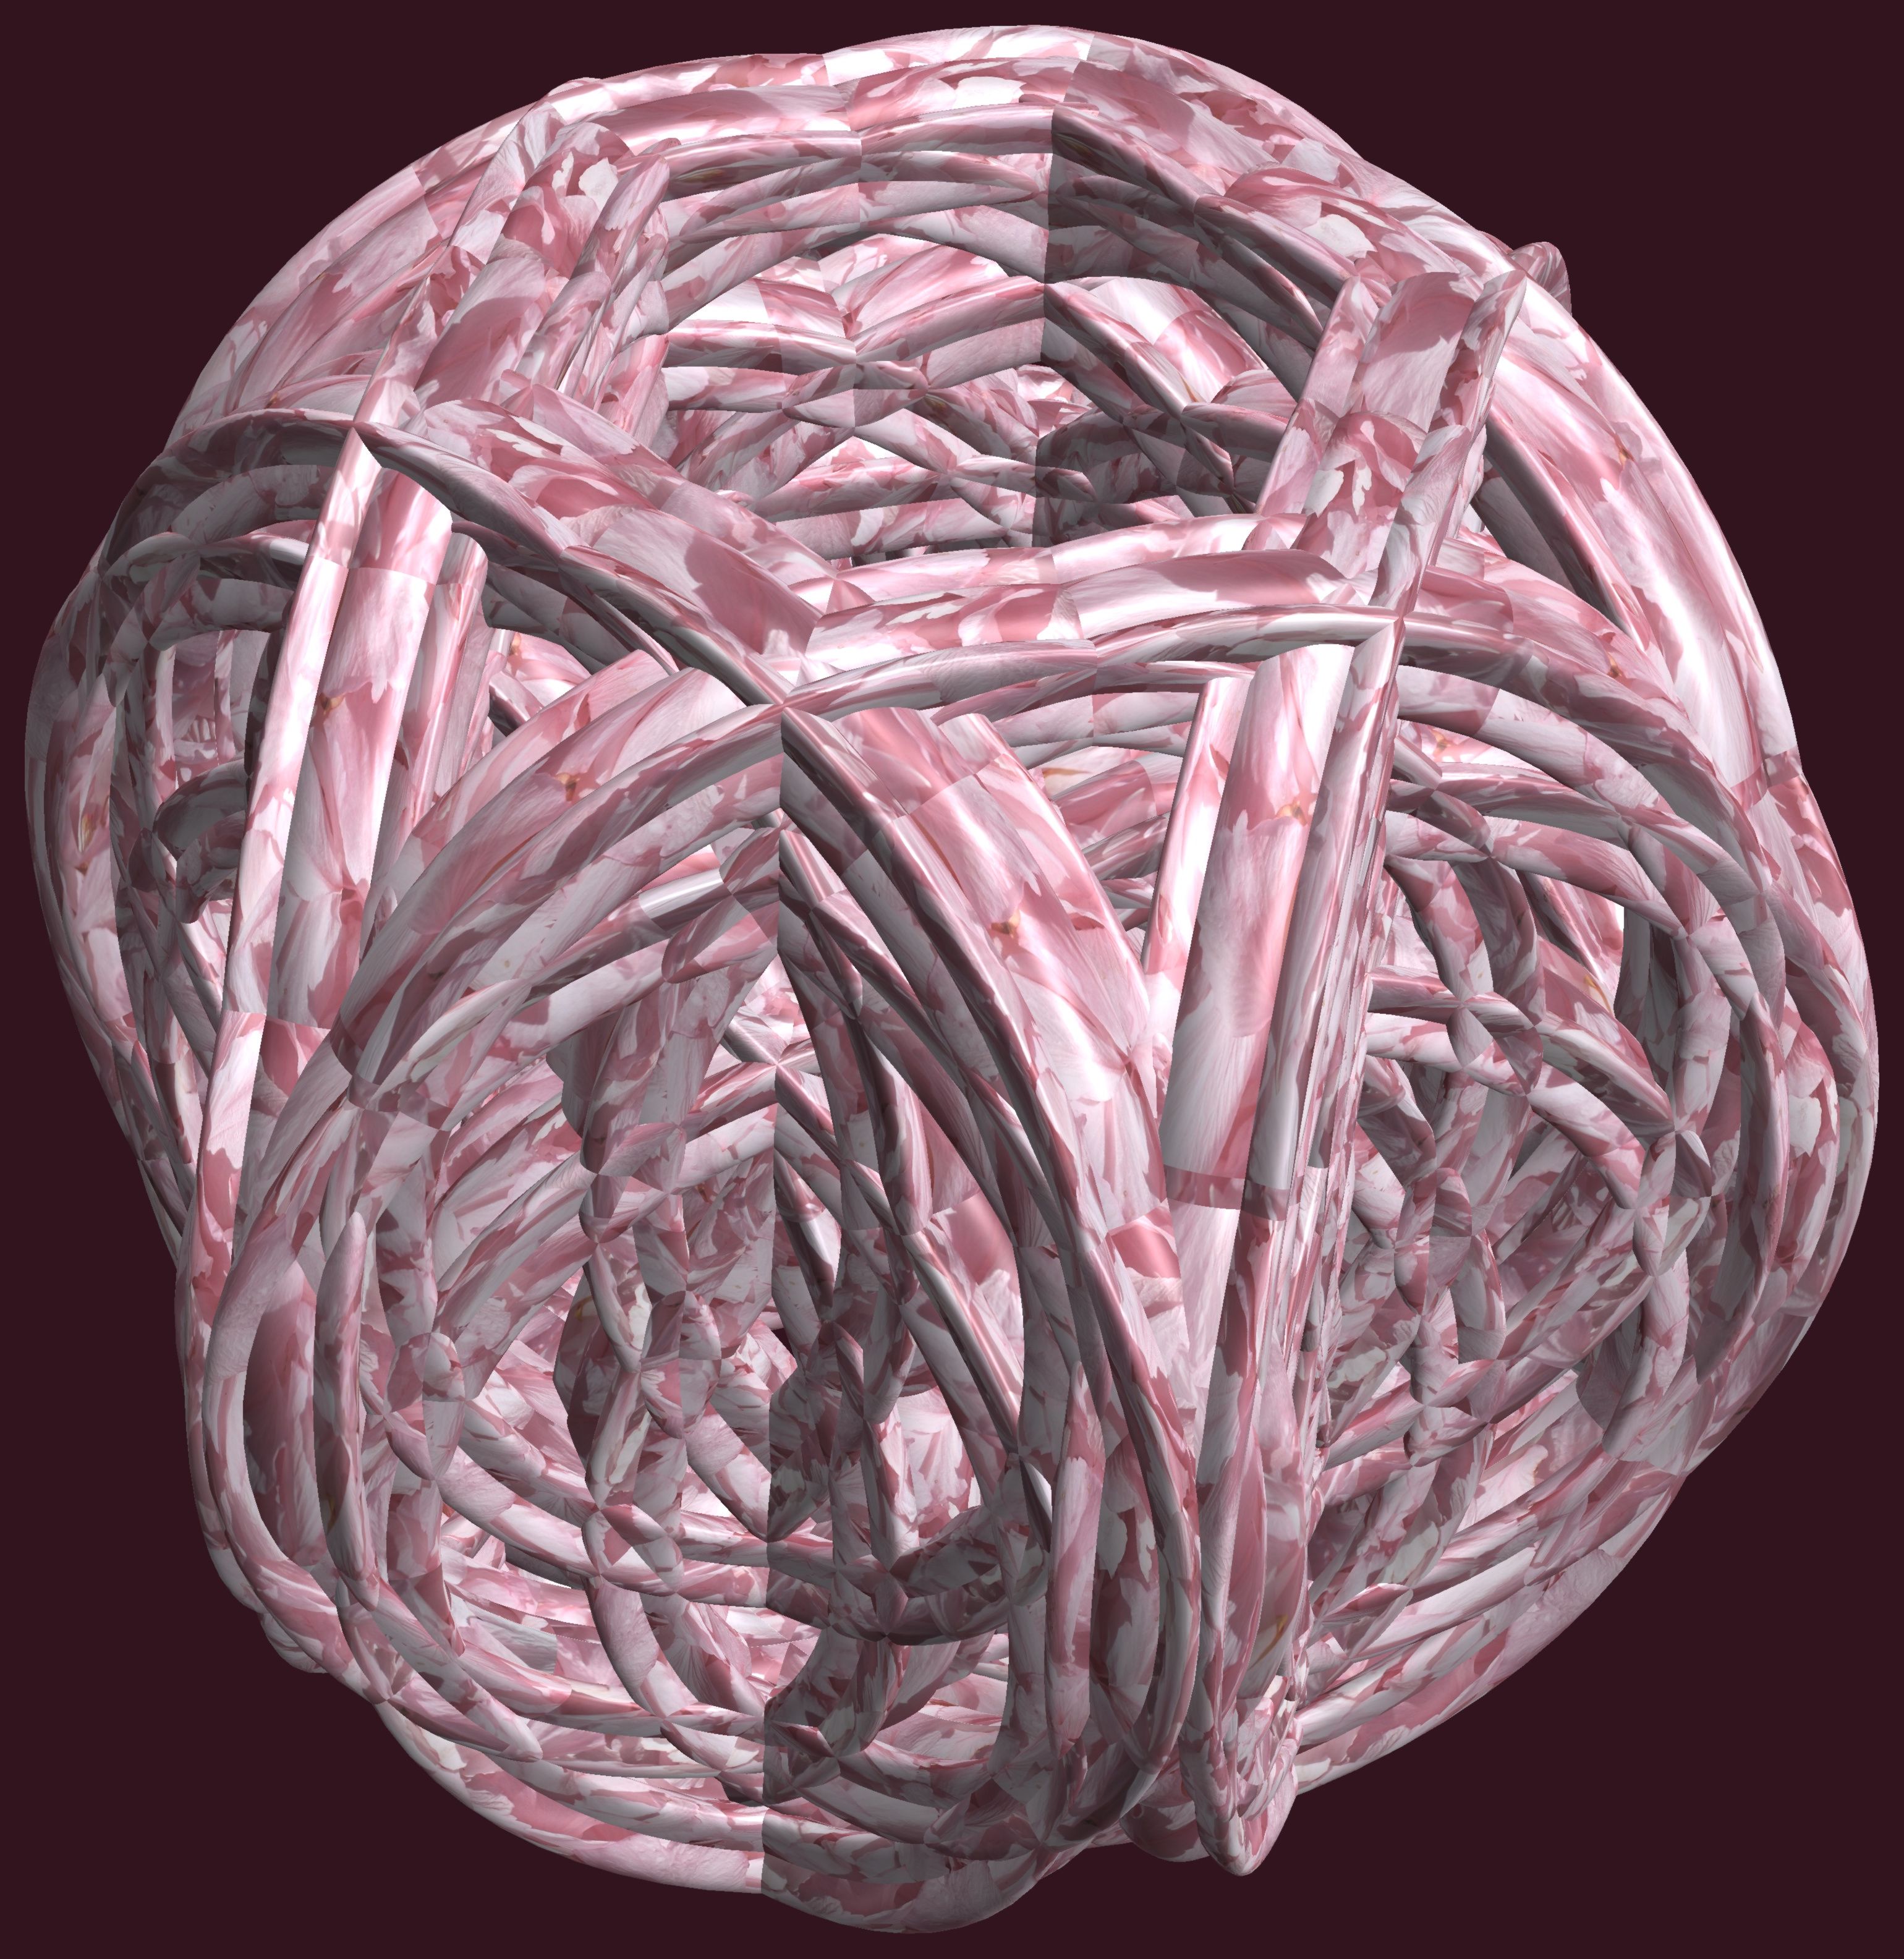
structure, texture, glass, vase, pattern, lighting, figure, design, symmetry, sphere, 3d, graphic, shape, torus, mathematica, cg, parametricplot3d, code, program, algorithm, abstruct, mapping, lissajous